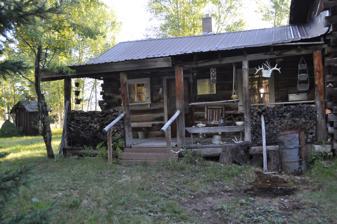
Building: Vance Lodge
Country: United States of America
Year built: 1920
United States historic place Vance Lodge U.S. National Register of Historic Places Show map of Montana Show map of the United States Location Northern side of Polebridge Loop Rd., about 0.5 miles (0.80 km) northwest of Polebridge in Flathead County, Montana Coordinates 48°46′38″N 114°17′31″W / 48.777222°N 114.291944°W / 48.777222; -114.291944 Area 140 acres (57 ha) Built 1920 Built by Vance, Andy Architectural style Bungalow/craftsman, Rustic NRHP reference No. 94001505 Added to NRHP December 29, 1994 Vance Lodge , near the North Fork of the Flathead River near Polebridge, Montana , was built in 1920.   It was listed on the National Register of Historic Places in 1994. The 140 acres (57 ha) area listed included four contributing buildings , one contributing structure, and one contributing site.  Two other structures were non-contributing. It was built on the 160 acre claim homesteaded in 1914 by Andy and Ella Vance. References